Edith Wilson

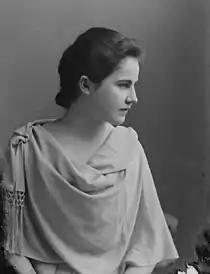
Edith Bolling in her youth

Edith Bolling was born October 15, 1872, in Wytheville, Virginia, to circuit court judge William Holcombe Bolling and his wife Sarah "Sallie" Spears (née White). Her birthplace, the Bolling Home, is now a museum located in Wytheville's Historic District.